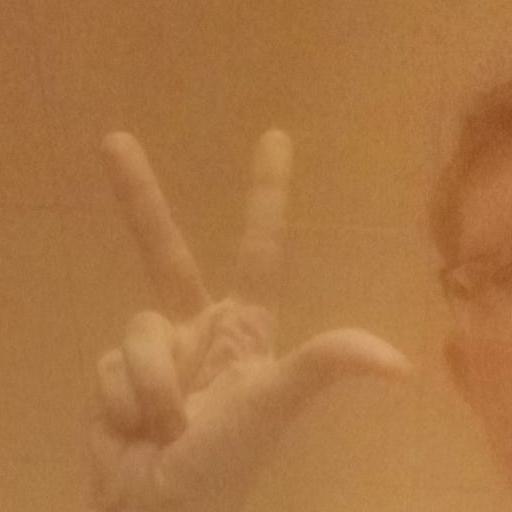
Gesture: three2